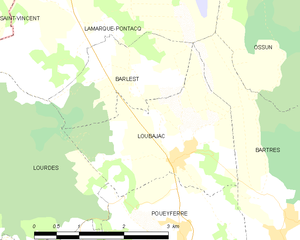
Carte des communes françaises
Loubajac est une commune française située dans le département des Hautes-Pyrénées, en région Occitanie.